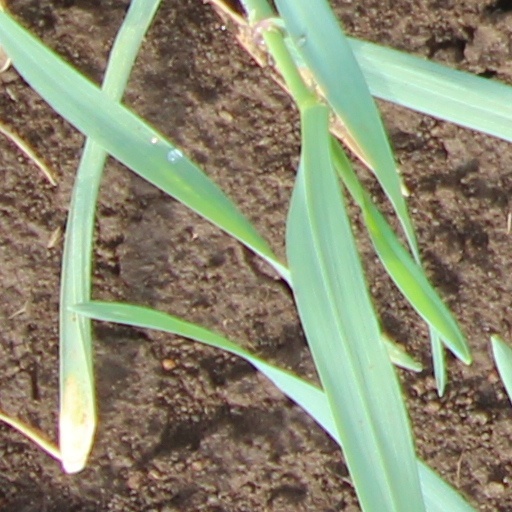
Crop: wheat